Lilia Akhaimova

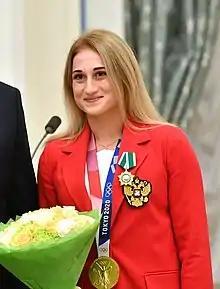
Akhaimova in 2021

Lilia Igorevna Akhaimova (born 17 March 1997) is a Russian retired artistic gymnast. She represented the Russian Olympic Committee at the 2020 Summer Olympics and won a gold medal in the team event. She is a two-time World silver medalist (2018, 2019) and the 2018 European champion with the Russian team. She is also a six-time Universiade medalist.